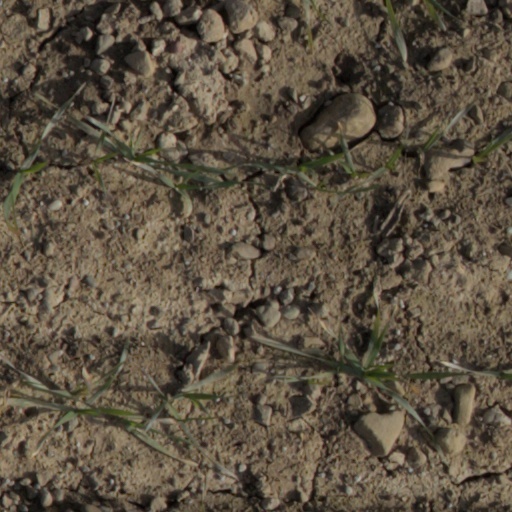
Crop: wheat